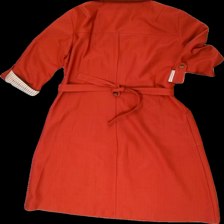
View: back
Type: Dress
Category: Ladies
Brand: Not in the list
Brand text on label: toni-lee
Colors: White
Material: 100% polyester
Pattern: Embroidered
Cut: Regular
Size: 38
Season: All
Holes: Minor
Damage: nopprig fläck
Damage location: bottom right
Damage 2: litet hål
Damage 2 location: bottom center
Price range: <50
Recommended usage: Reuse
Description: röd klänning med skärp. randig vid ärmarna och halsen. litet hål fram och en nopprig fläck bak